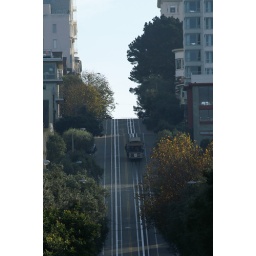
A cable car making its way up a huge hill in SF.